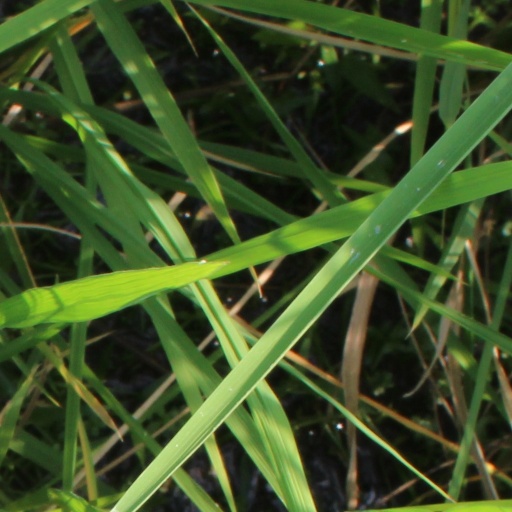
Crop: rice